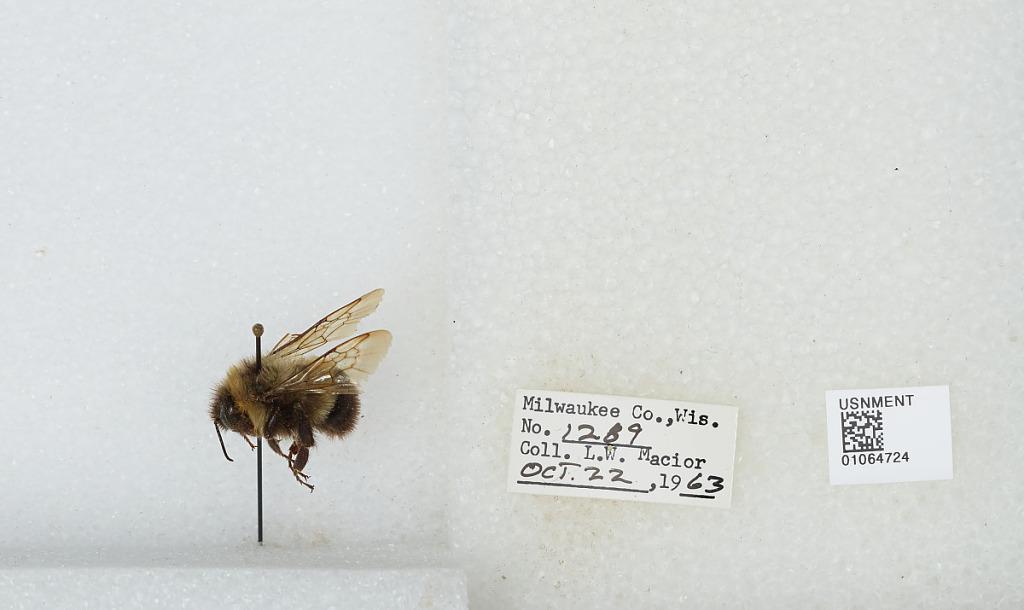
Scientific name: Bombus (Bombus) affinis Cresson
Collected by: L. Macior
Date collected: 1963-10-22
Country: United States
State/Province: Wisconsin
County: Milwaukee
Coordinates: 43, -87.9672